Olyka

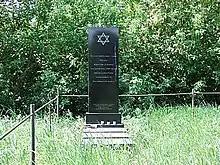
Monument outside Olyka commemorating over 4,000 Jews massacred during Holocaust in 1942, <a href="http%3A//www.yadvashem.org/untoldstories/database/commemoration.asp%3Fcid%3D823">photo by Sergei Shvardovskyi

Olyka's large Jewish community was completely destroyed during the Holocaust, including Nazi persecutions at the site of the Radziwill Fortress/Olyka Castle. It is an important place of Jewish memory. Rabbi Alter Yosef Dovid Landa and his family perished.